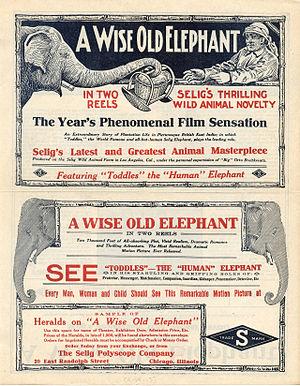
A Wise Old Elephant est un film muet américain réalisé par Colin Campbell et sorti en 1913.